First seven ecumenical councils

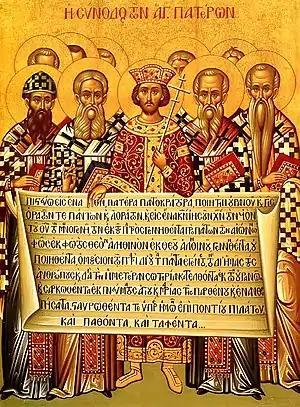
Icon depicting the Emperor Constantine (centre), accompanied by the bishops of the First Council of Nicaea (325), holding the Niceno–Constantinopolitan Creed of 381

In the history of Christianity, the first seven ecumenical councils include the following: the First Council of Nicaea in 325, the First Council of Constantinople in 381, the Council of Ephesus in 431, the Council of Chalcedon in 451, the Second Council of Constantinople in 553, the Third Council of Constantinople from 680 to 681 and finally, the Second Council of Nicaea in 787. All of the seven councils were convened in what is now the country of Turkey.